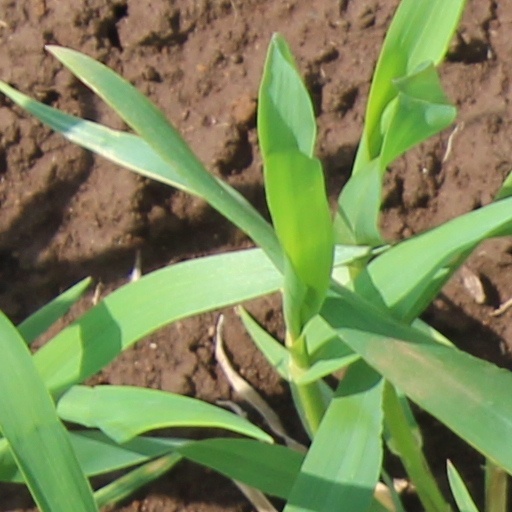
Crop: wheat